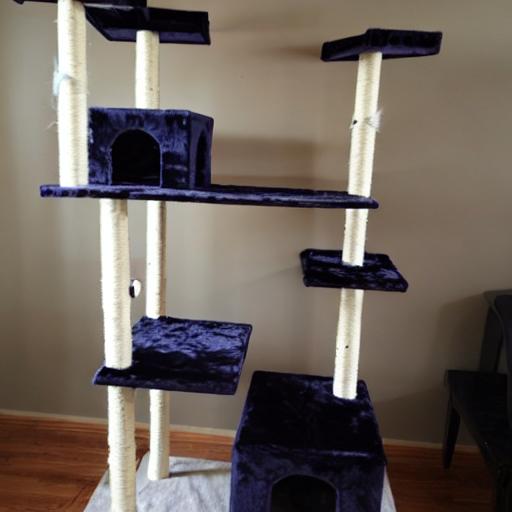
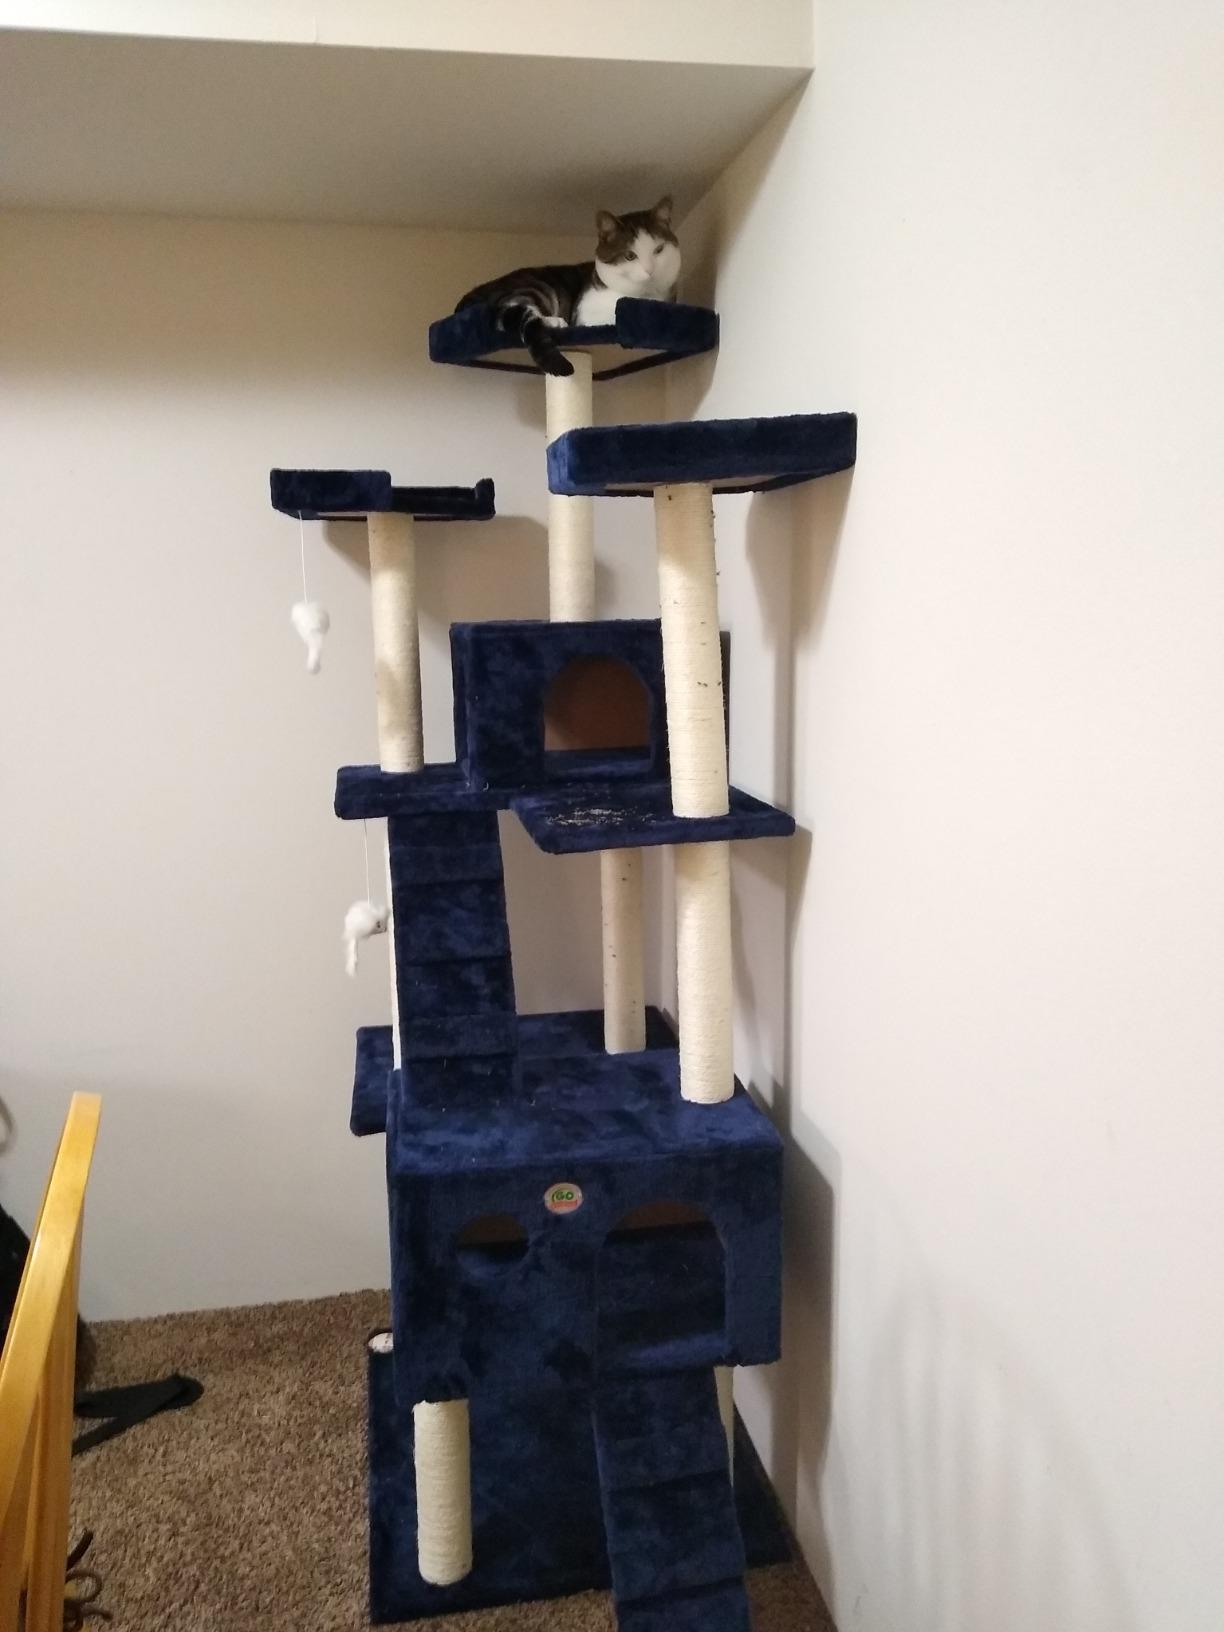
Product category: items_cat tree
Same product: no